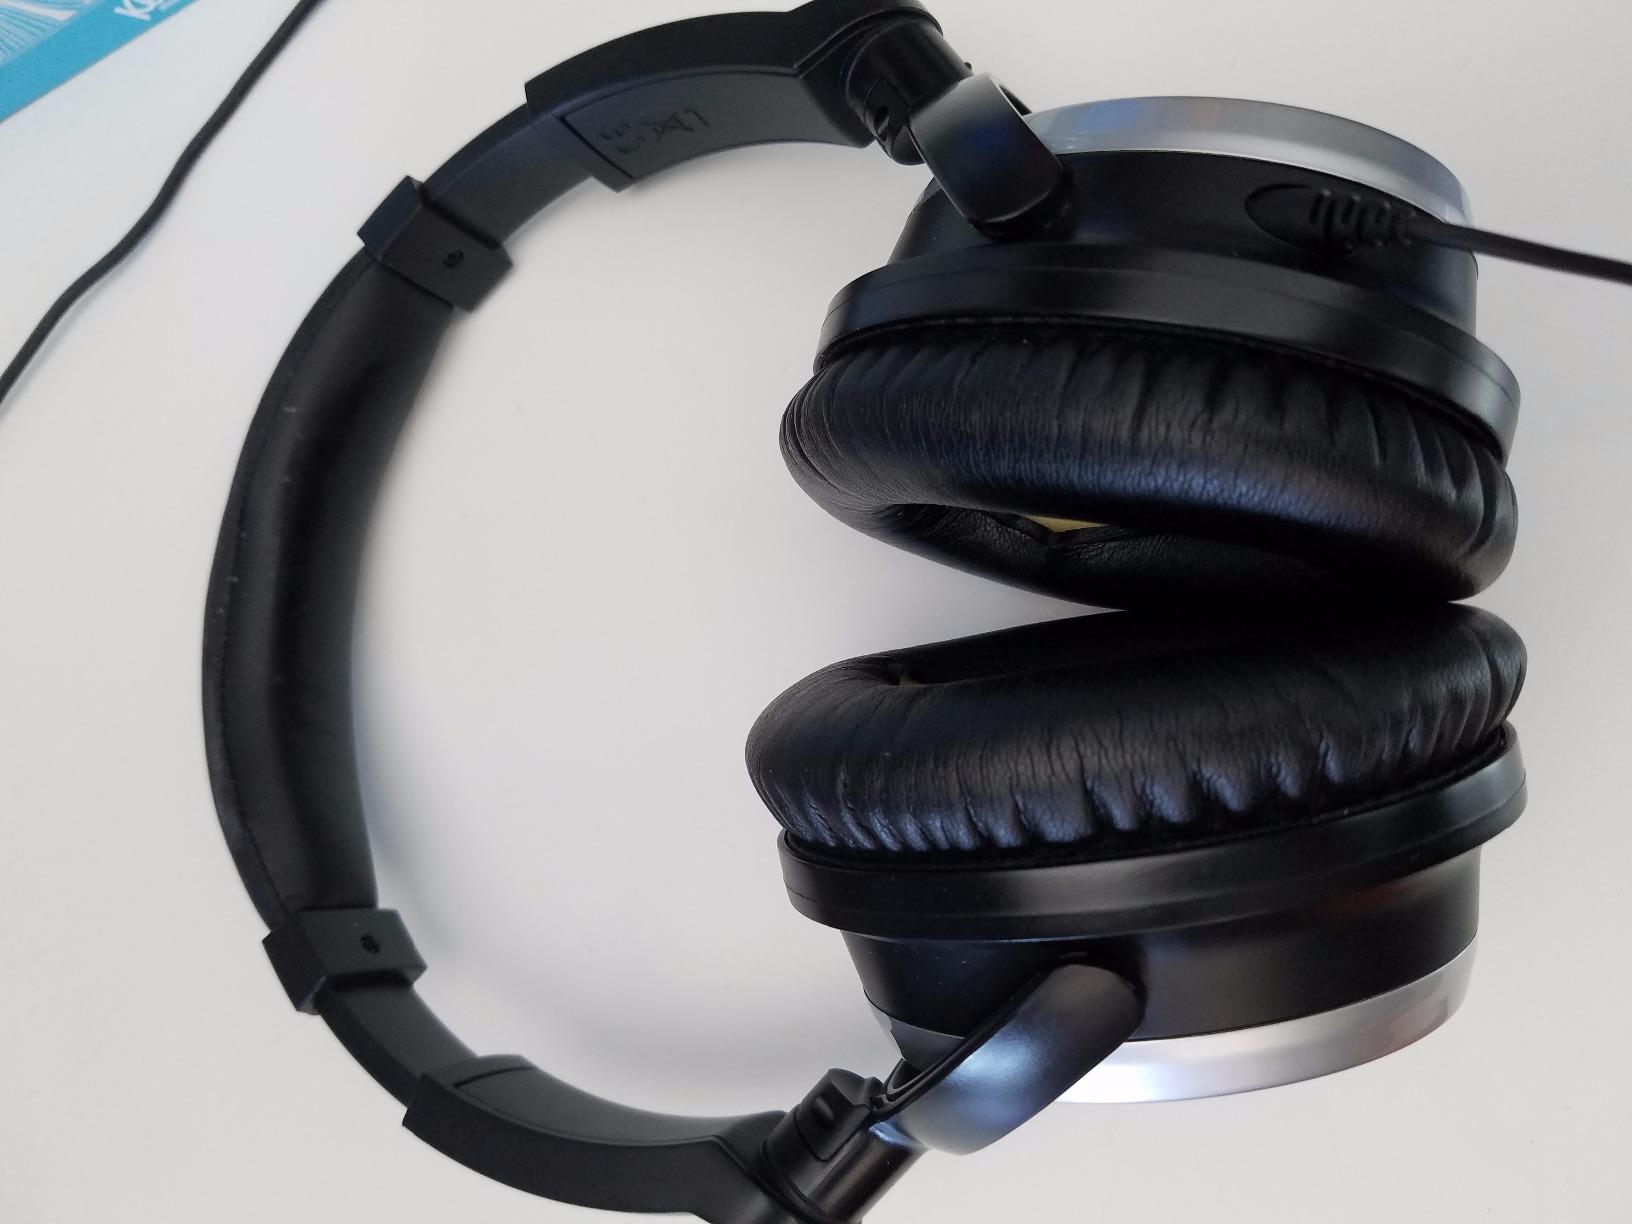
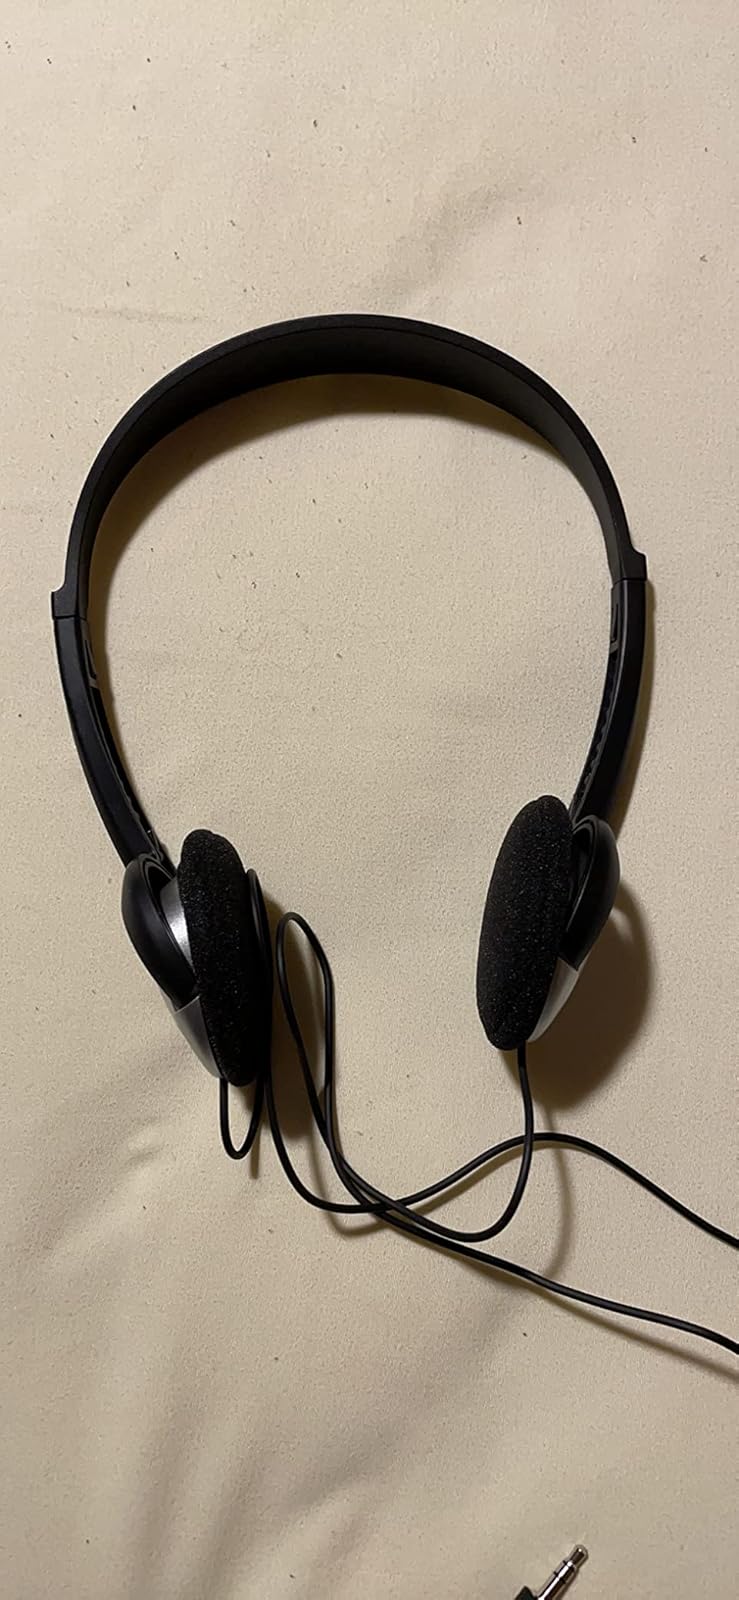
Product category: headphones
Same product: no